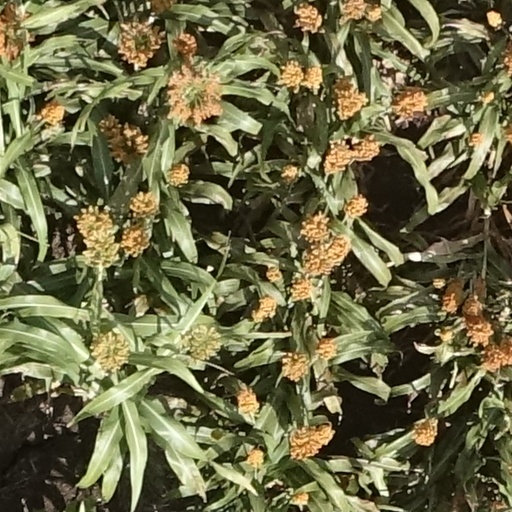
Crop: sorghum